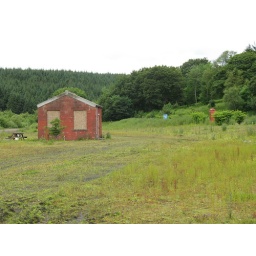
I am not sure what the building is. The blue sign in the distance simply says 'Riccarton Junction'